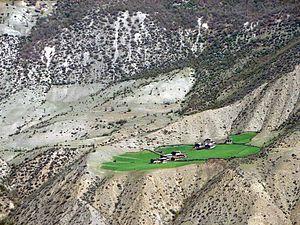
L'Iran est situé en Asie, entre l'Irak, à l'ouest, et l'Afghanistan et le Pakistan, à l'est. Le pays dispose en outre de deux façades maritimes, sur la mer Caspienne, au nord, et sur le golfe Persique et le golfe d'Oman, au sud.